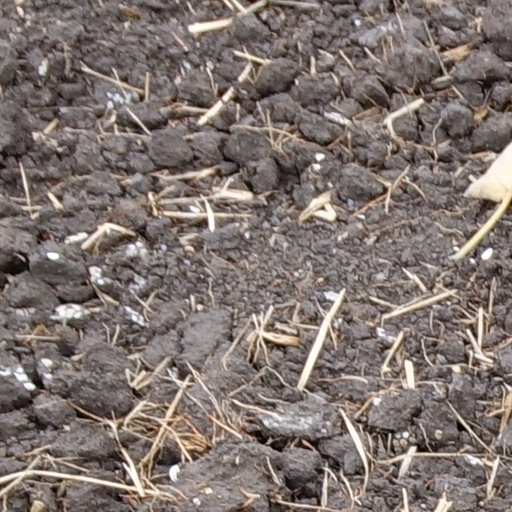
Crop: wheat